Kunal Jaisingh

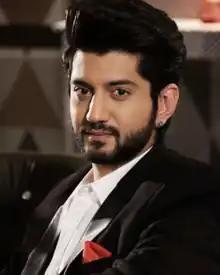
Jaisingh in 2019

Kunal Jaisingh (born 29 July 1989) is an Indian actor who predominantly works in Hindi television. Jaisingh is widely recognised for his portrayal of Omkara Singh Oberoi in "Ishqbaaaz" and its spin-off series, "Dil Boley Oberoi". The former earned him an Indian Telly Award and a Gold Award.